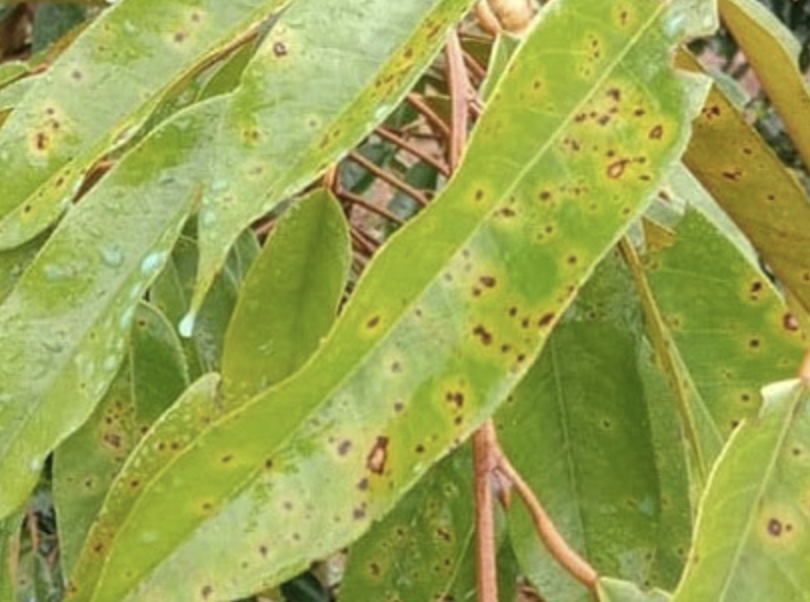
Label: canker_disease